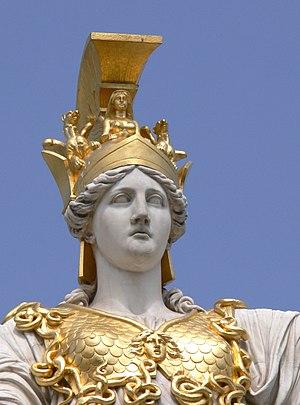
Autriche, Vienne,